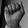
ASL letter: A